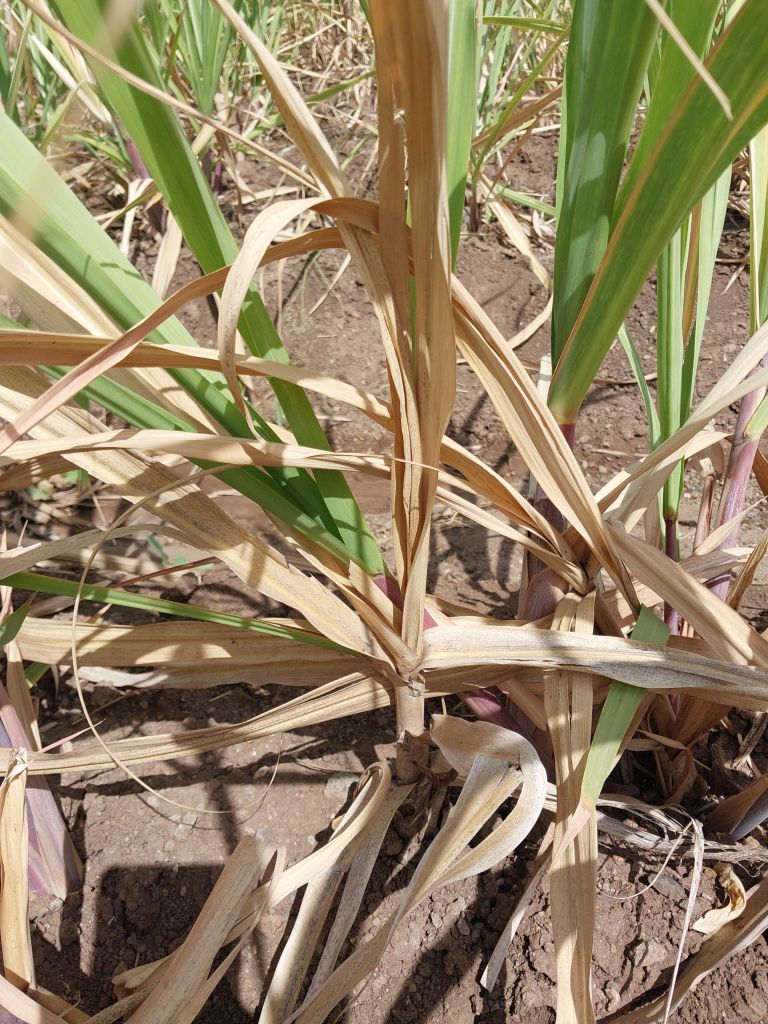
Label: Dried